Gambrinus

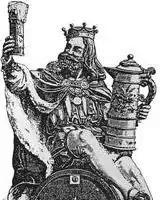
Gambrinus in kingly garb sits casually on a beer cask as he regards a foaming chalice and balances a large pitcher on his thigh. An illustration from the catalogue of "Ernst Holzweißig Nachf." (1898)

Gambrinus is a legendary European culture hero celebrated as an icon of beer, brewing, joviality, and "joie de vivre". Typical representations in the visual arts depict him as a rotund, bearded duke or king, holding a tankard or mug, and sometimes with a keg nearby.